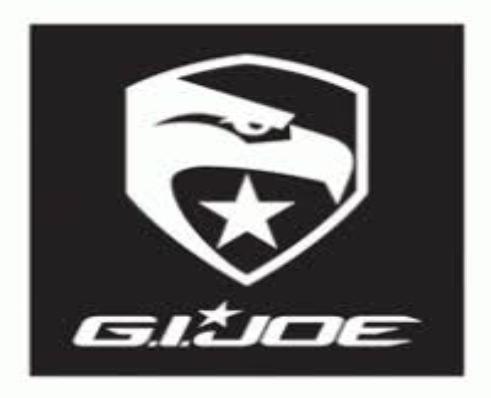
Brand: g.i. joe
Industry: Leisure